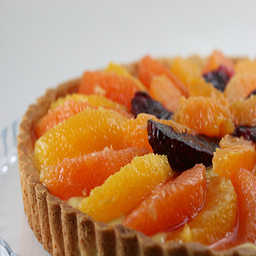
Label: Orange